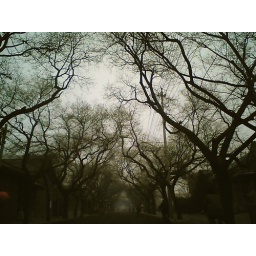
the eery leaveless trees on an empty street in spring time beijing